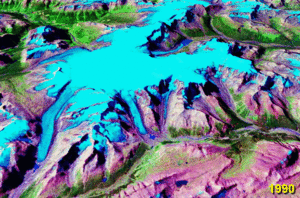
Le parc national de Banff est situé dans les montagnes Rocheuses canadiennes, à 120 km à l'ouest de la ville de Calgary, dans la province de l'Alberta. Sa date de création, 1885, en fait le plus ancien parc national canadien. Il est également inscrit depuis 1985 au patrimoine mondial de l'UNESCO avec les autres parcs des montagnes Rocheuses canadiennes.